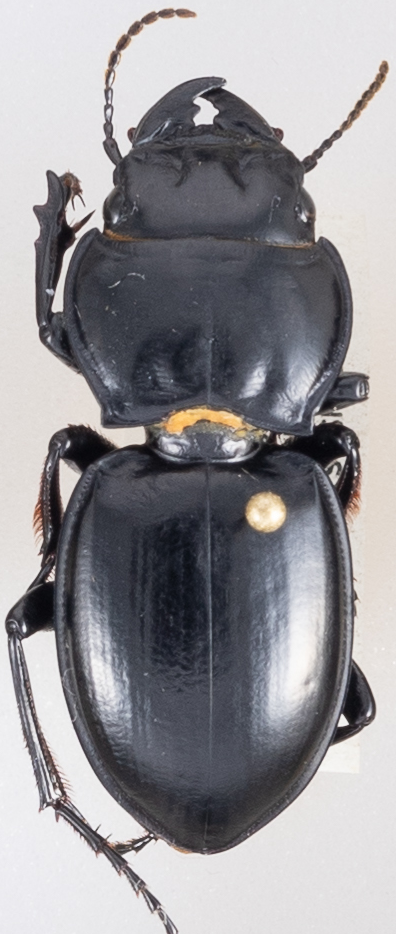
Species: Pasimachus californicus
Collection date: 2018-08-13
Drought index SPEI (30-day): -0.32
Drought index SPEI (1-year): -2.09
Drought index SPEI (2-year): -1.28